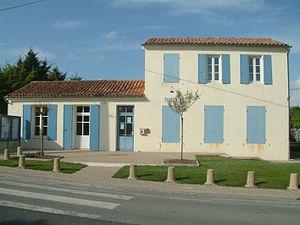
Mairie de St Coutant le Grand
Saint-Coutant-le-Grand est une commune du sud-ouest de la France, située dans le département de la Charente-Maritime.